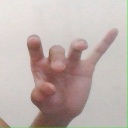
अक्षर: ओ